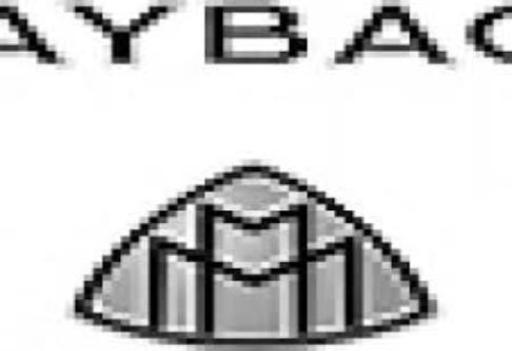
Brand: maybach-2
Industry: Transportation